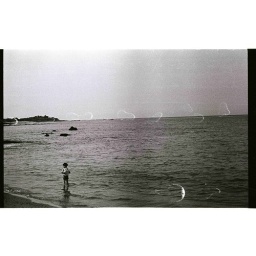
boy in ocean